List of New York Giants seasons

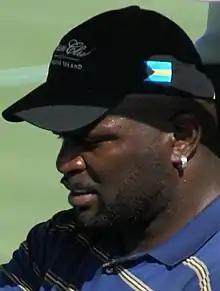
A man in a blue shirt with gray, white, and black stripes, wearing a black baseball cap.

"Statistics above are current as of January 7, 2024. An em dash indicates that the category is not applicable."